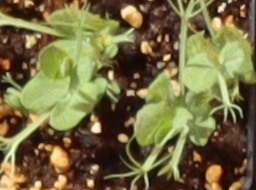
Label: Field Pea